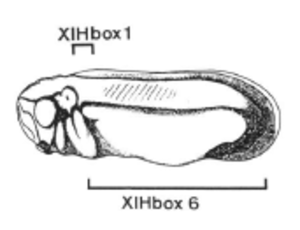
Les dérivés naturels de la vitamine A sont l’acide rétinoïque et son isomère l'acide 9-cis-rétinoique. Ces molécules liposolubles influencent le développement embryonnaire chez plusieurs vertébrés via une action régulatrice sur l'expression de gènes cibles. Plus spécifiquement, ils jouent un rôle durant la gastrulation, l'organogénèse et la formation de tissus. L’acide rétinoïque est aussi appelé l’acide tout-trans rétinoïque et trétinoïne alors que l’acide 9-cis-rétinoique peut prendre le nom d’alitrétinoïne.